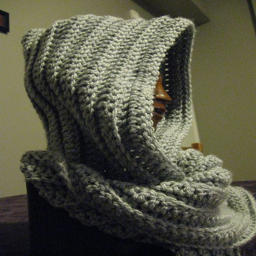
my rendition of the hooded scarf .